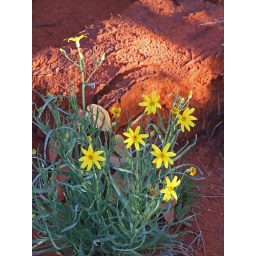
A very common flower in Central Australia. To me, it glows against the red rock.